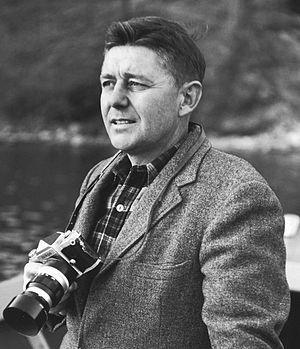
Un photographe est une personne qui réalise des photographies, à l'aide d'un appareil photographique, ou de fournitures photographiques.
George Silk, fut un photographe de guerre américain pour Life puis il se spécialisa dans la photographie de sport. Nommé quatre fois photographe de l'année.